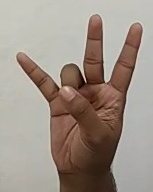
ASL sign: 7